Type C8-class ship

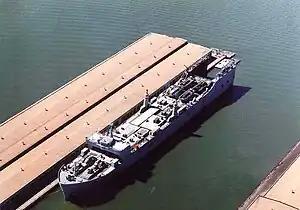
SS "Cape Mohican" (T-AKR-5065) built as the SS "Tillie Lykes" a type C8-S-82a

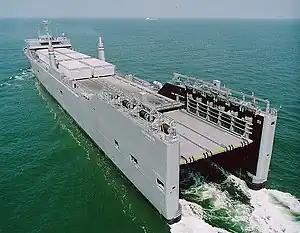
SS "Cape Mendocino" (T-AKR-5064), a type C8-S-82a

Type C8-class ships are a type of Heavy Lift Barge Carrier. Type C8 ships were the 8th type of ship designed by the United States Maritime Commission (MARCOM) in the late 1960s. As done with the Type C1 ships and Type C2 ships, MARCOM circulated preliminary plans for comment. The design presented was not specific to any service or trade route. Type C8 ships measuring from stem to stern, and designed to make .